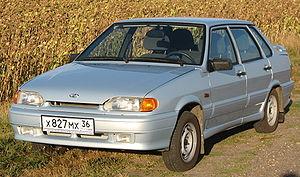
La Lada Samara est une berline compacte à traction avant, elle a commencé à être produite fin novembre 1984 et a été lancée en janvier 1985 en Union soviétique par le constructeur local AvtoVAZ. Elle a été assemblée par l’usine de Togliatti. Dans son pays d’origine, elle s’appelait VAZ-2108 « Spoutnik », ce qui évoquait le célèbre satellite lancé par les Soviétiques en 1957, mais qui signifie également « compagnon » en russe. La voiture est arrivée peu de temps après en Europe occidentale sous l'appellation Lada Samara, du nom de la capitale de l’oblast éponyme, dans lequel se situe le siège d’AvtoVAZ. Elle a remporté un franc succès jusqu’à son retrait des marchés européens, à la fin des années 1990. L’arrêt de production a eu lieu le 24 décembre 2013, la Samara a néanmoins connu une descendance en 1997 avec la Samara-2, déclinée également en versions 3, 4 et 5 portes.
AvtoVAZ est le premier constructeur automobile russe, loin devant le deuxième GAZ. Initialement nommé VAZ, la société a pris son nom actuel en 1993. L'entreprise AvtoVAZ est plus connue en France et en Belgique sous sa marque Lada.